Simon Bolivar Buckner Jr.

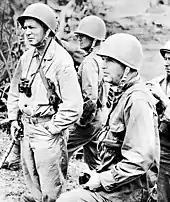
Buckner (foreground, holding camera), photographed with Major General Lemuel C. Shepherd Jr., USMC, on Okinawa

A quote of his from 1945 was reported in the newspapers back home when he said that he intended to Christianize the Japanese and that "the best way to do that was to give them a Christian burial".